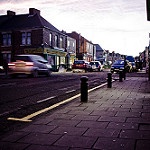
Scene: Outdoor